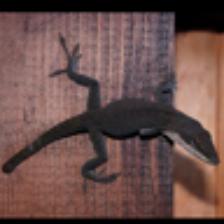
Label: NonHuman